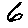
Label: 6